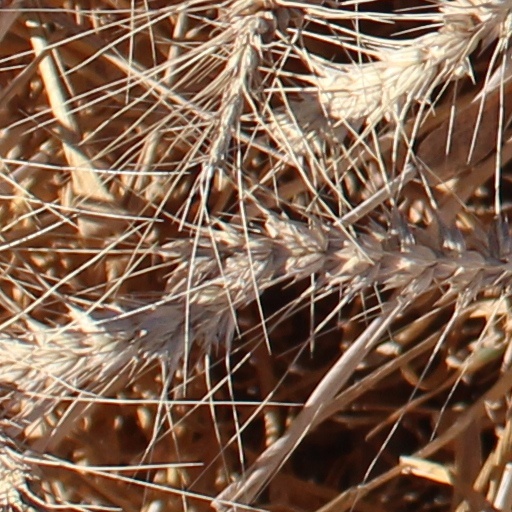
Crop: wheat